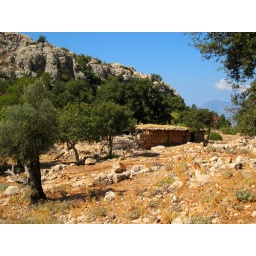
Abandoned farm house in the mountains above Kalkan